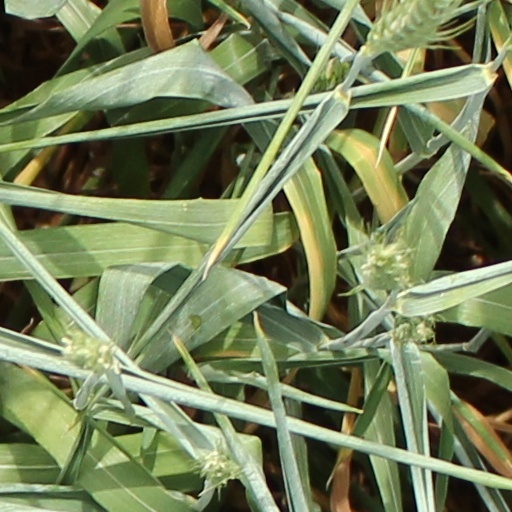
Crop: wheat